John F. Thornell Jr.

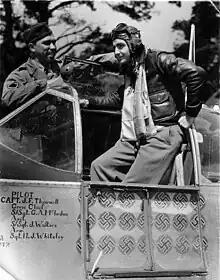
Capt John F Thornell Jr. stands in the cockpit of North American P-51B Mustang “Pattie Ann II” with his crew chief.

Thornell was born in Stoughton, Massachusetts on April 19, 1921. After moving to East Walpole in 1933, he graduated from the Norfolk County Agricultural School in May 1939.